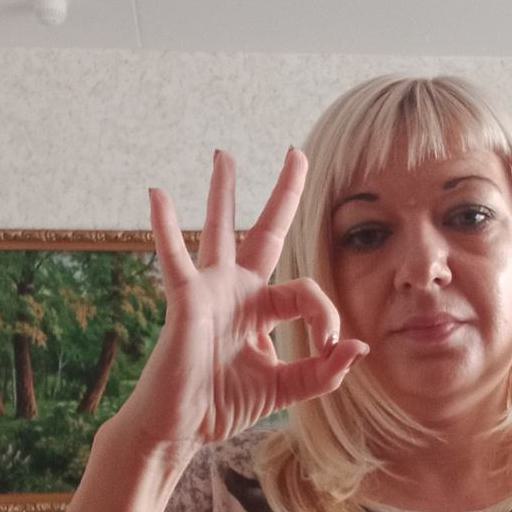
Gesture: ok